Michillinda Lodge

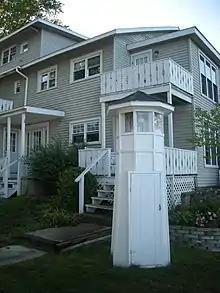
The Annex, built during the Duttenhofer ownership of Michillinda Lodge

The history of Michillinda Lodge began in 1894, when Theo Willson, a Moline, Illinois native and former Congregational pastor in Muskegon, Michigan, vacationed in a cottage at Sylvan Beach, Michigan, with three of his deacons. Sylvan Beach was a cottage community that had been established in 1883. The four men were so impressed by the experience that they decided to purchase of land along the Lake Michigan shore that would ultimately become the grounds of the future resort. Together with one investor from Grand Rapids, Michigan, and another from Indiana, they bought the property from John R. Austin for $1,000. An alternate account in a contemporary 1895 issue of the "Pharos-Tribune" states the new private resort covered and was platted by three men, respectively hailing from Moline; Elkhart, Michigan; and South Bend, Indiana.